Jay Norwood and Genevieve Pendleton Darling House

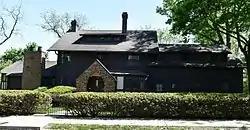

The Jay Norwood and Genevieve Pendleton Darling House is a historic building located in Des Moines, Iowa, United States. The residence was the home of cartoonist Ding Darling, who worked for "The Des Moines Register" and whose cartoons were syndicated in over 100 newspapers across the country. In the early 1930s, he became involved in the conservation movement, especially wildlife conservation. His advocacy was reflected in his cartoons. Part of his conservation legacy in Iowa is the Cooperative Wildlife Research Unit program that he initiated at Iowa State College and the expansion of the research facilities at Iowa Lakeside Laboratory.